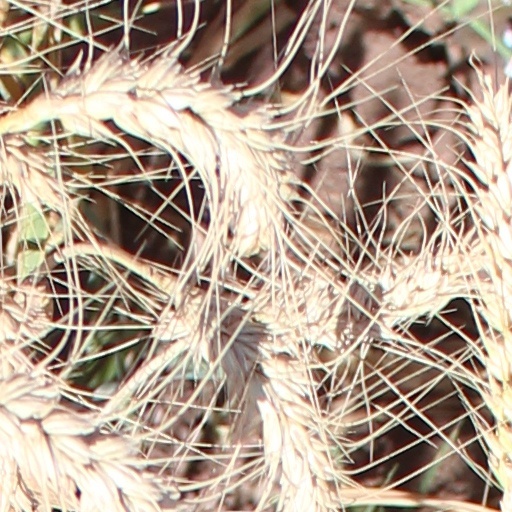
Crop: wheat